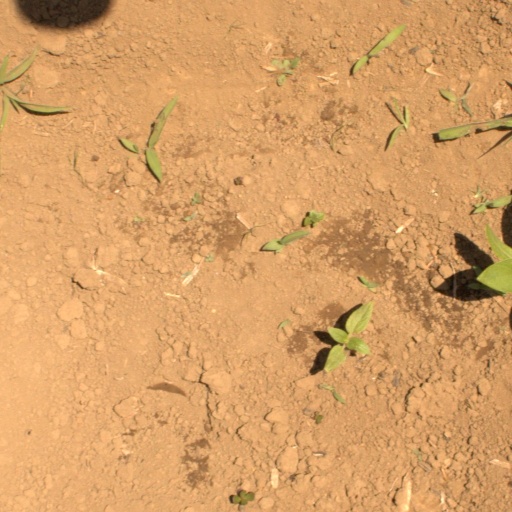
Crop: Jerusalem artichoke